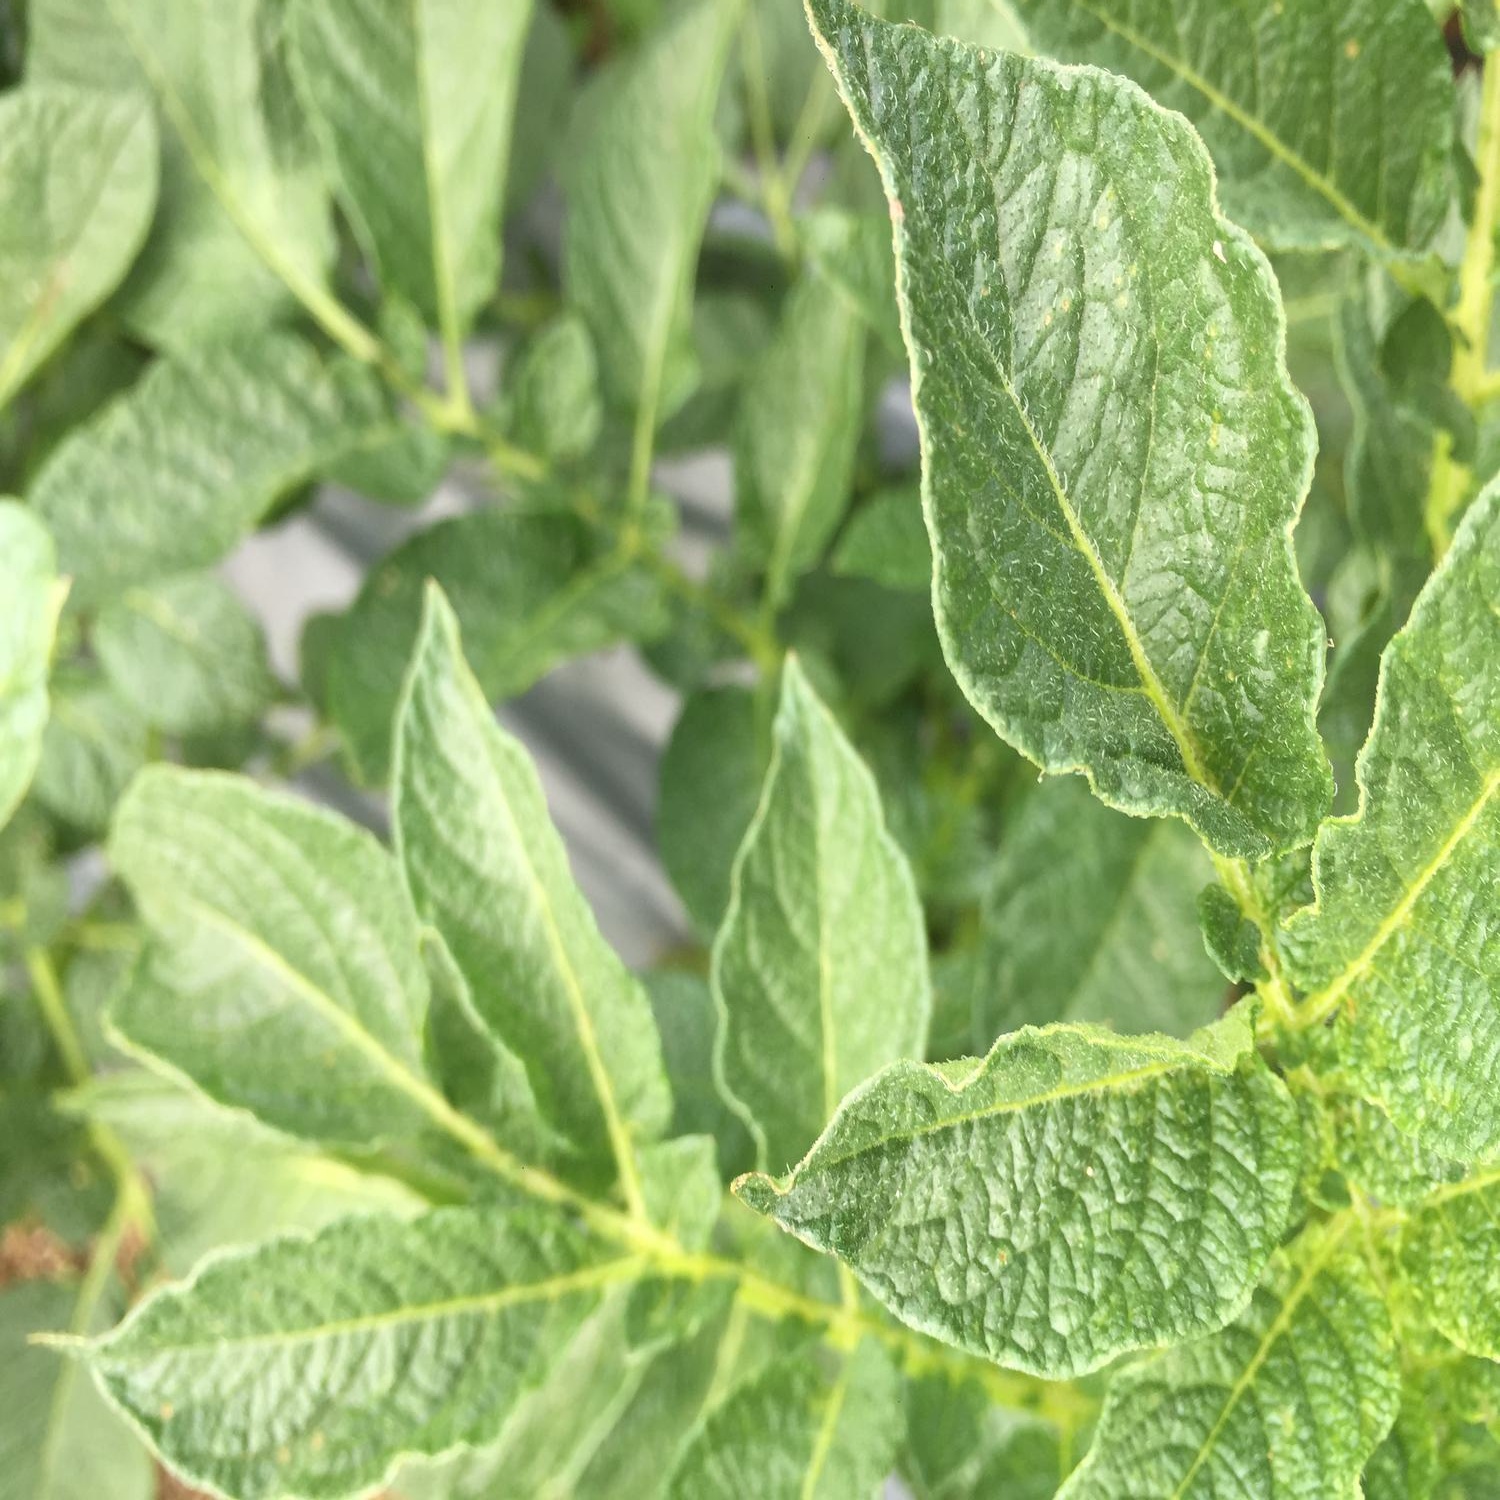
Etiqueta: Virus